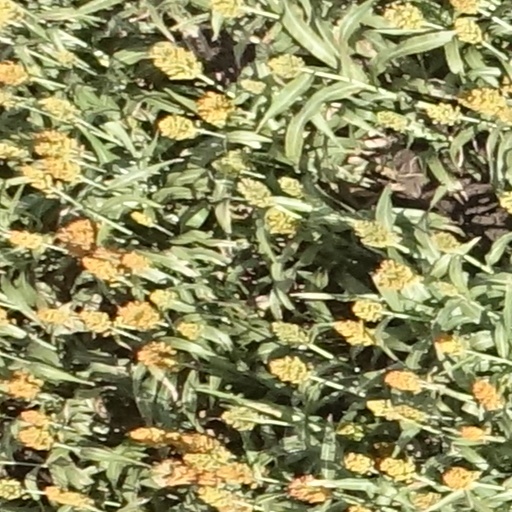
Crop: sorghum